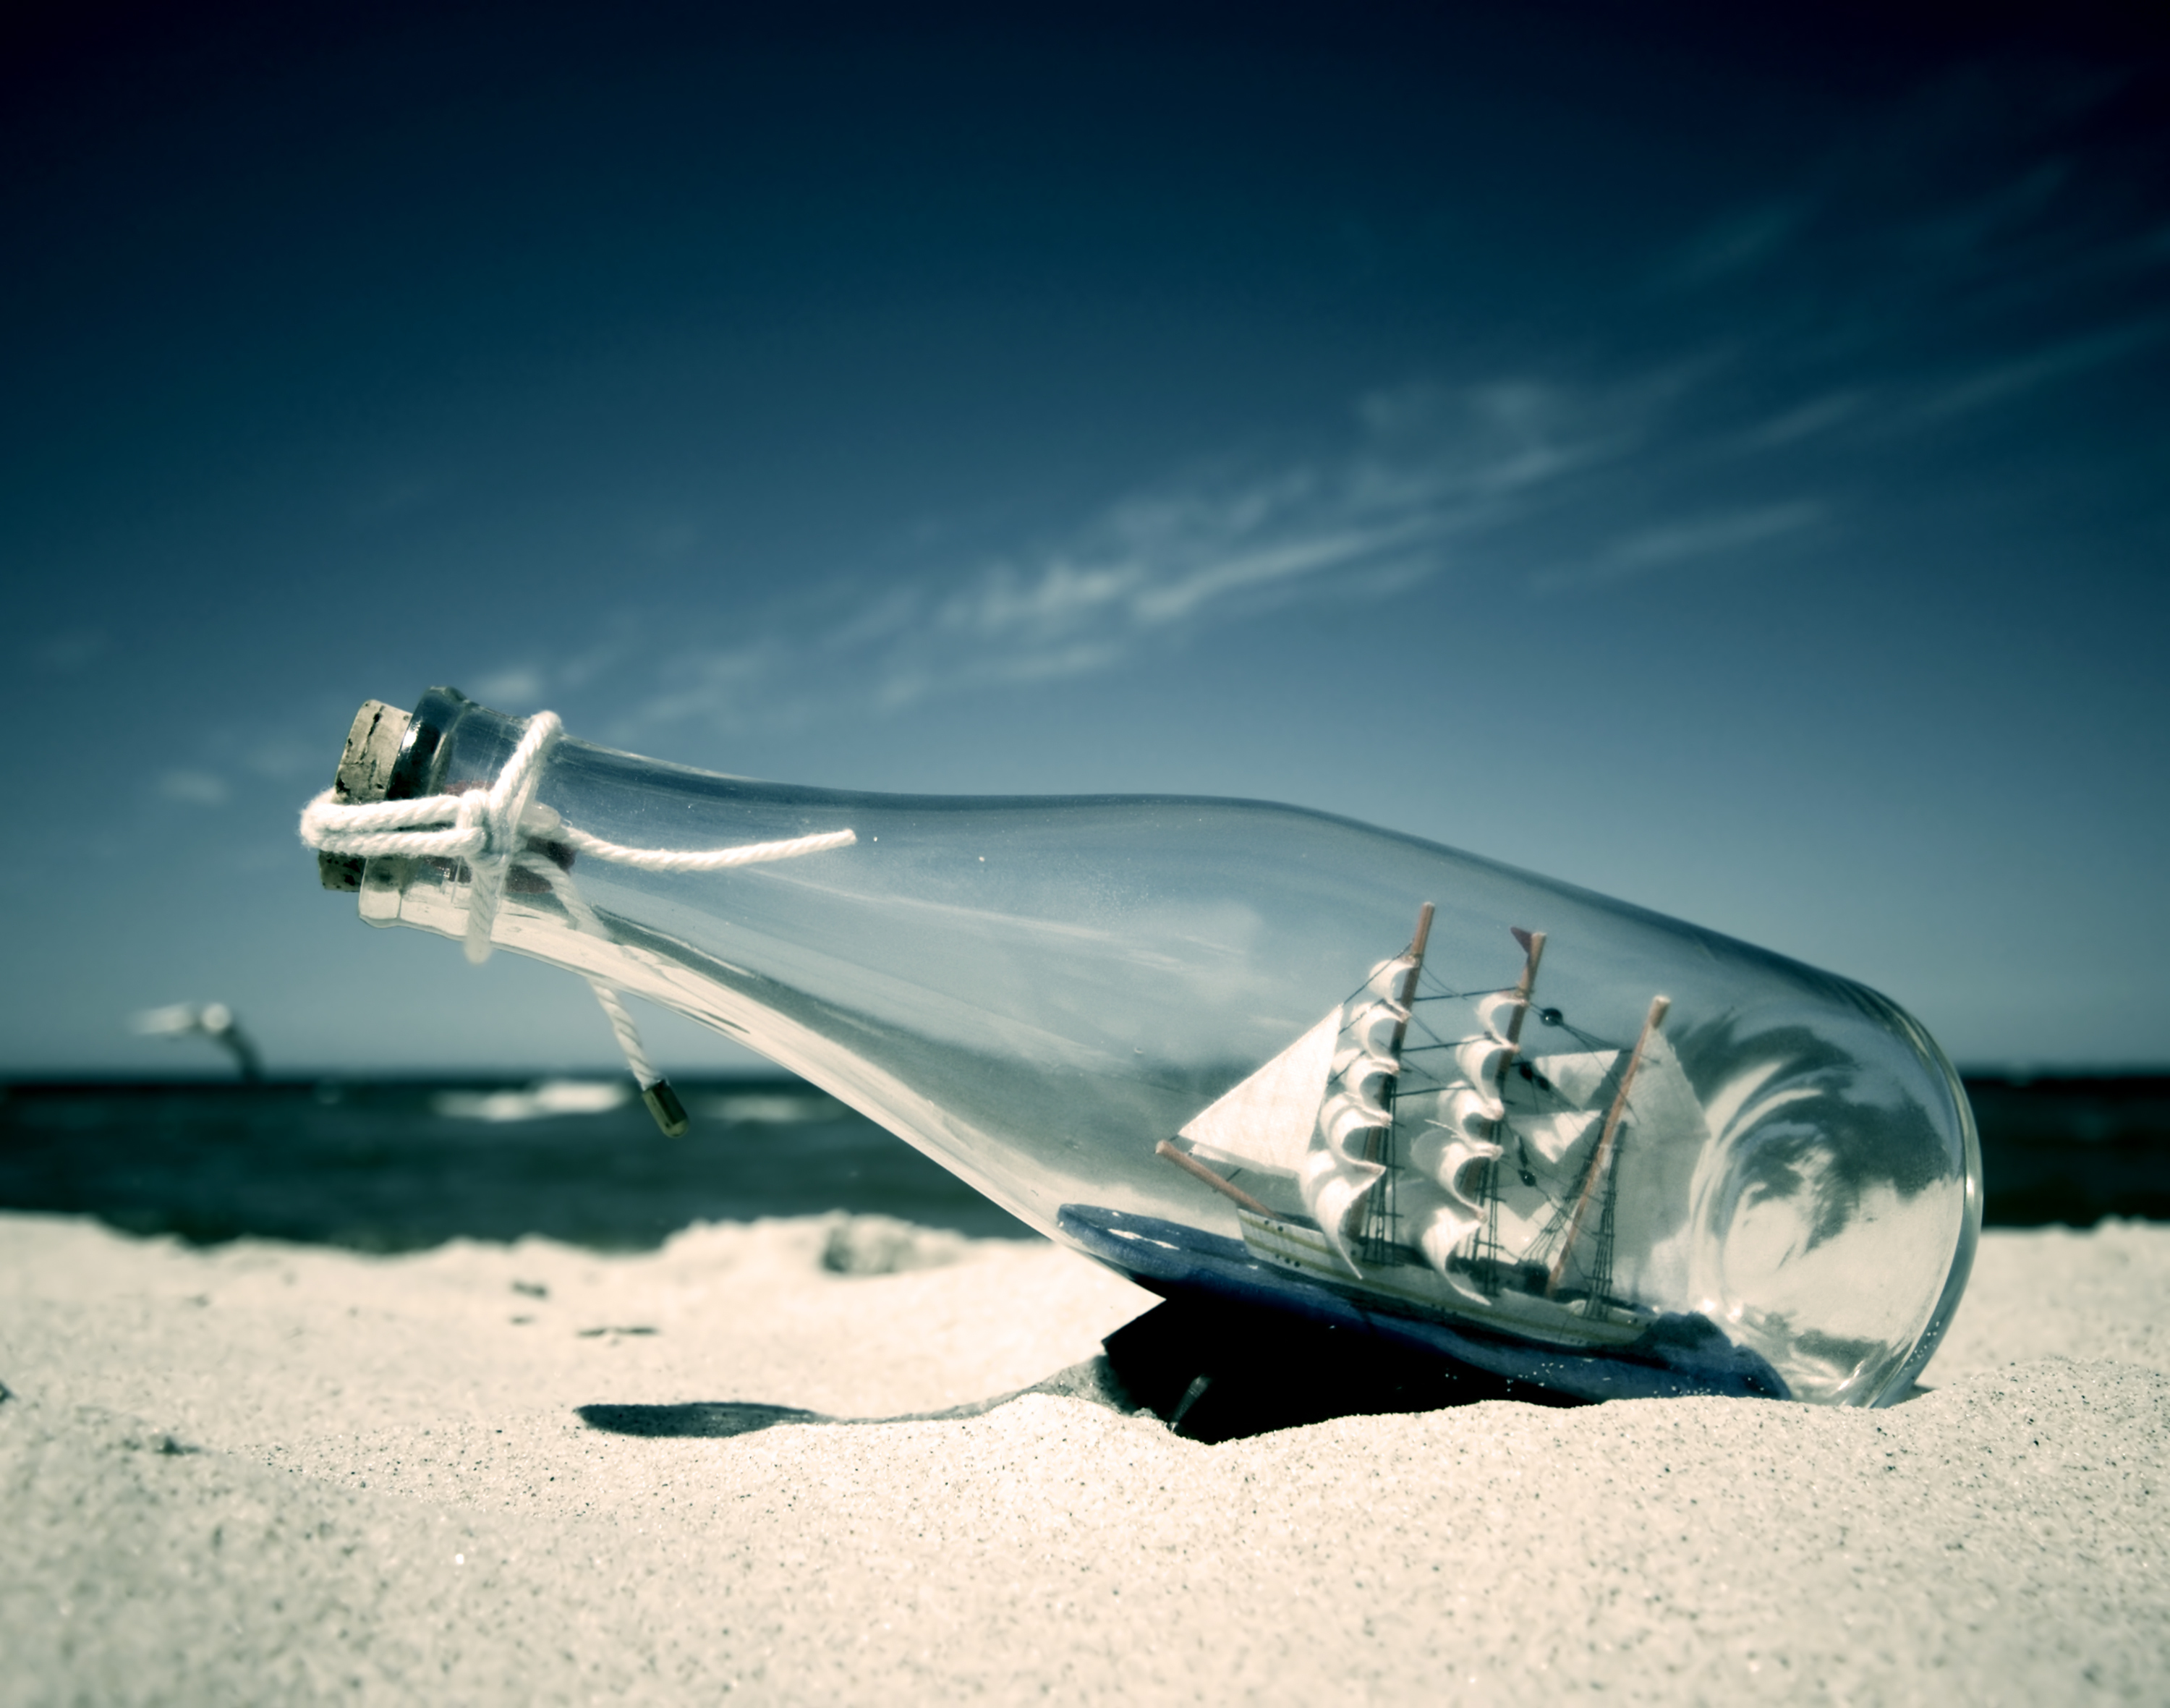
tropical, paradise, fluid, liquid, natural environment, sand, Transparent material, still life photography, natural material, ice, marine mammal, stock photography, portuguese man o war